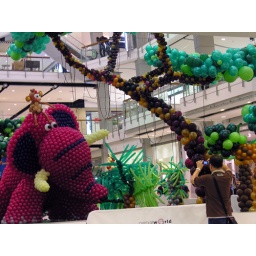
Elephant, monkey, trees and plants made from balloons on display in CentralWorld mall in Bangkok.